Carlos Condell

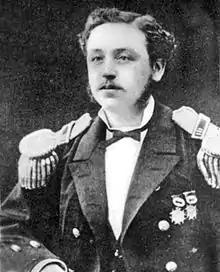

Carlos Arnaldo Condell de la Haza (August 14, 1843, in Valparaíso – November 24, 1887, in Quilpué) was a Chilean naval officer and hero of the Battle of Punta Gruesa during the start of the War of the Pacific.